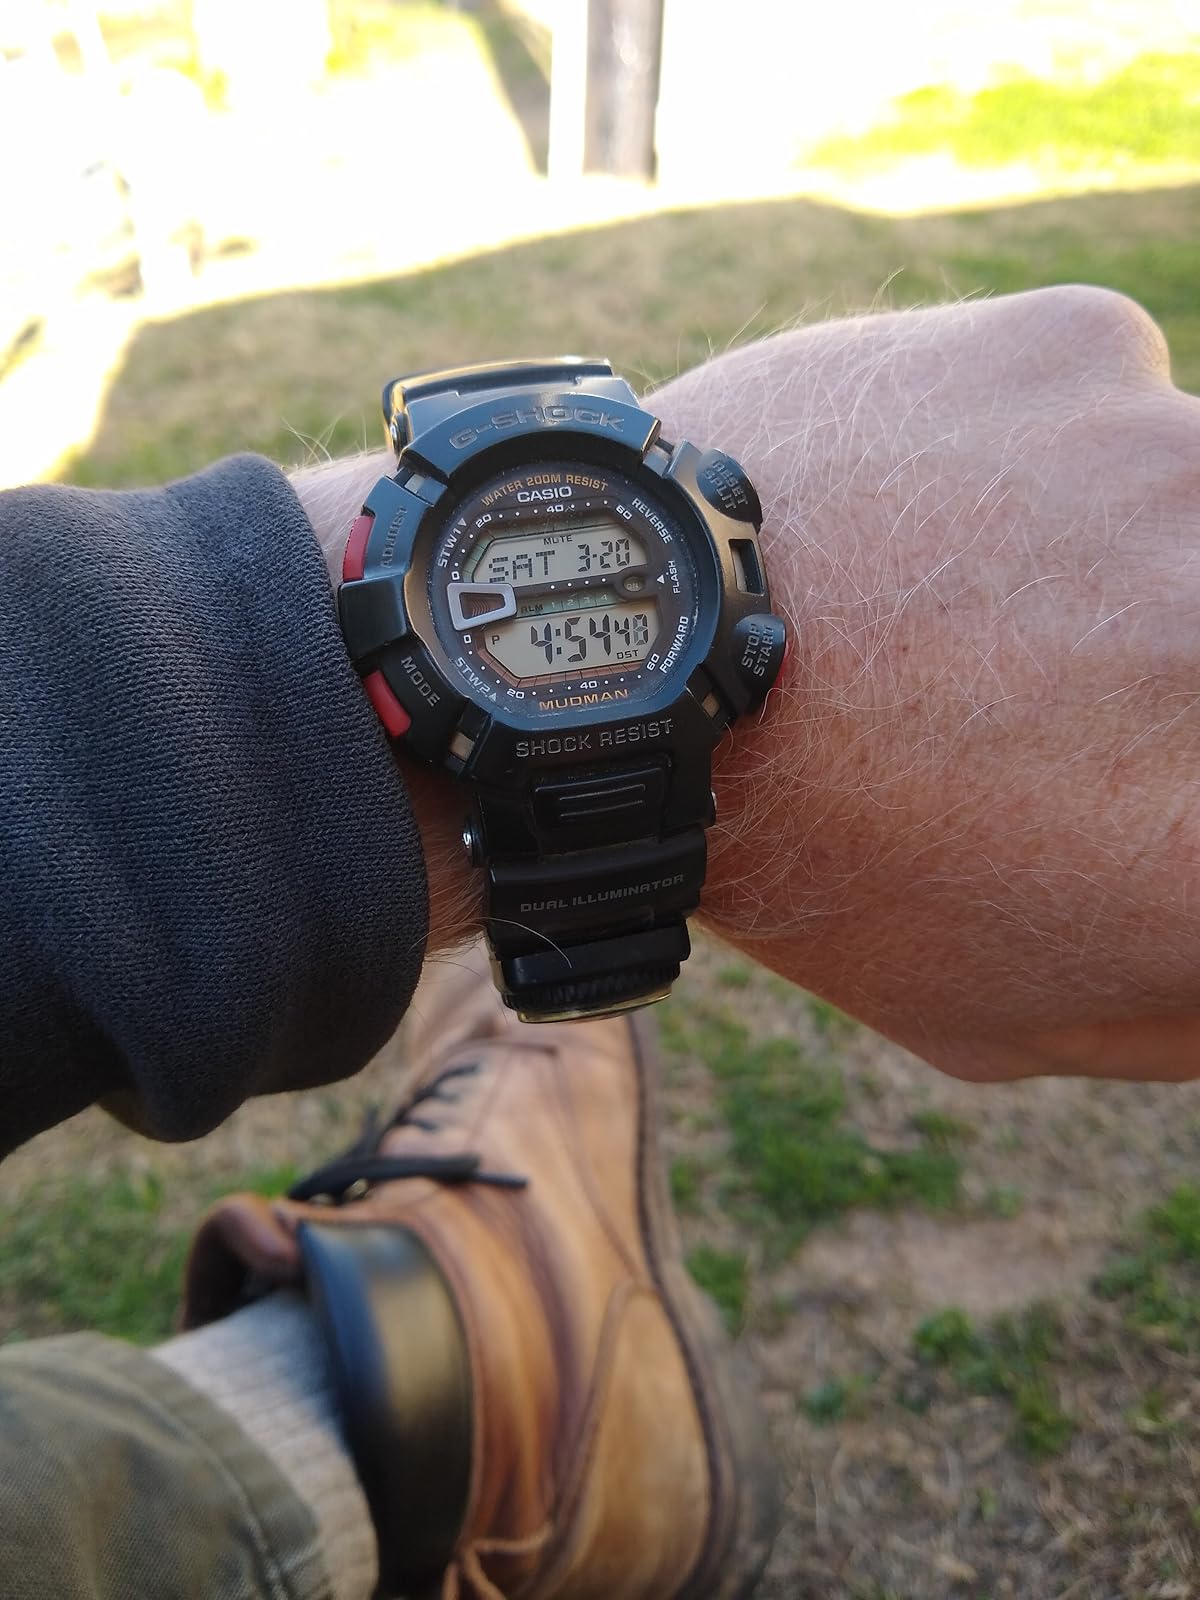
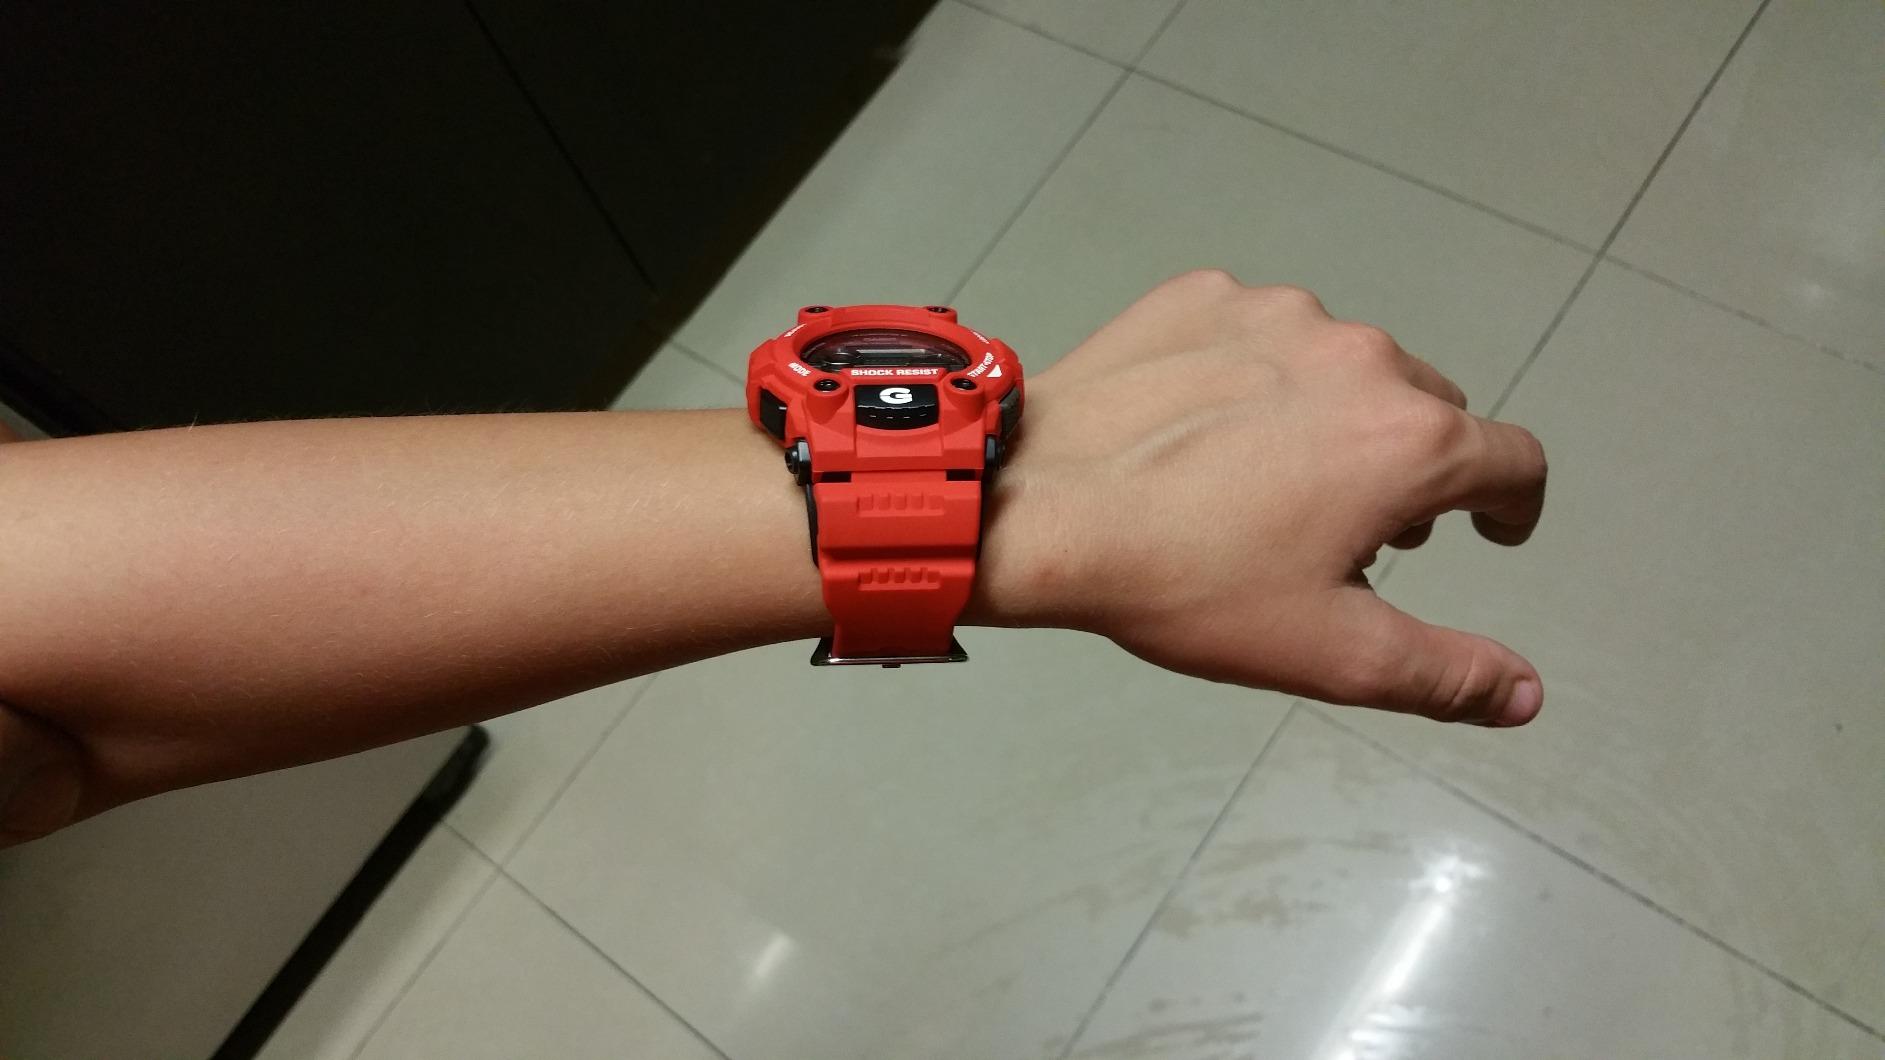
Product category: accessories_watch
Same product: no